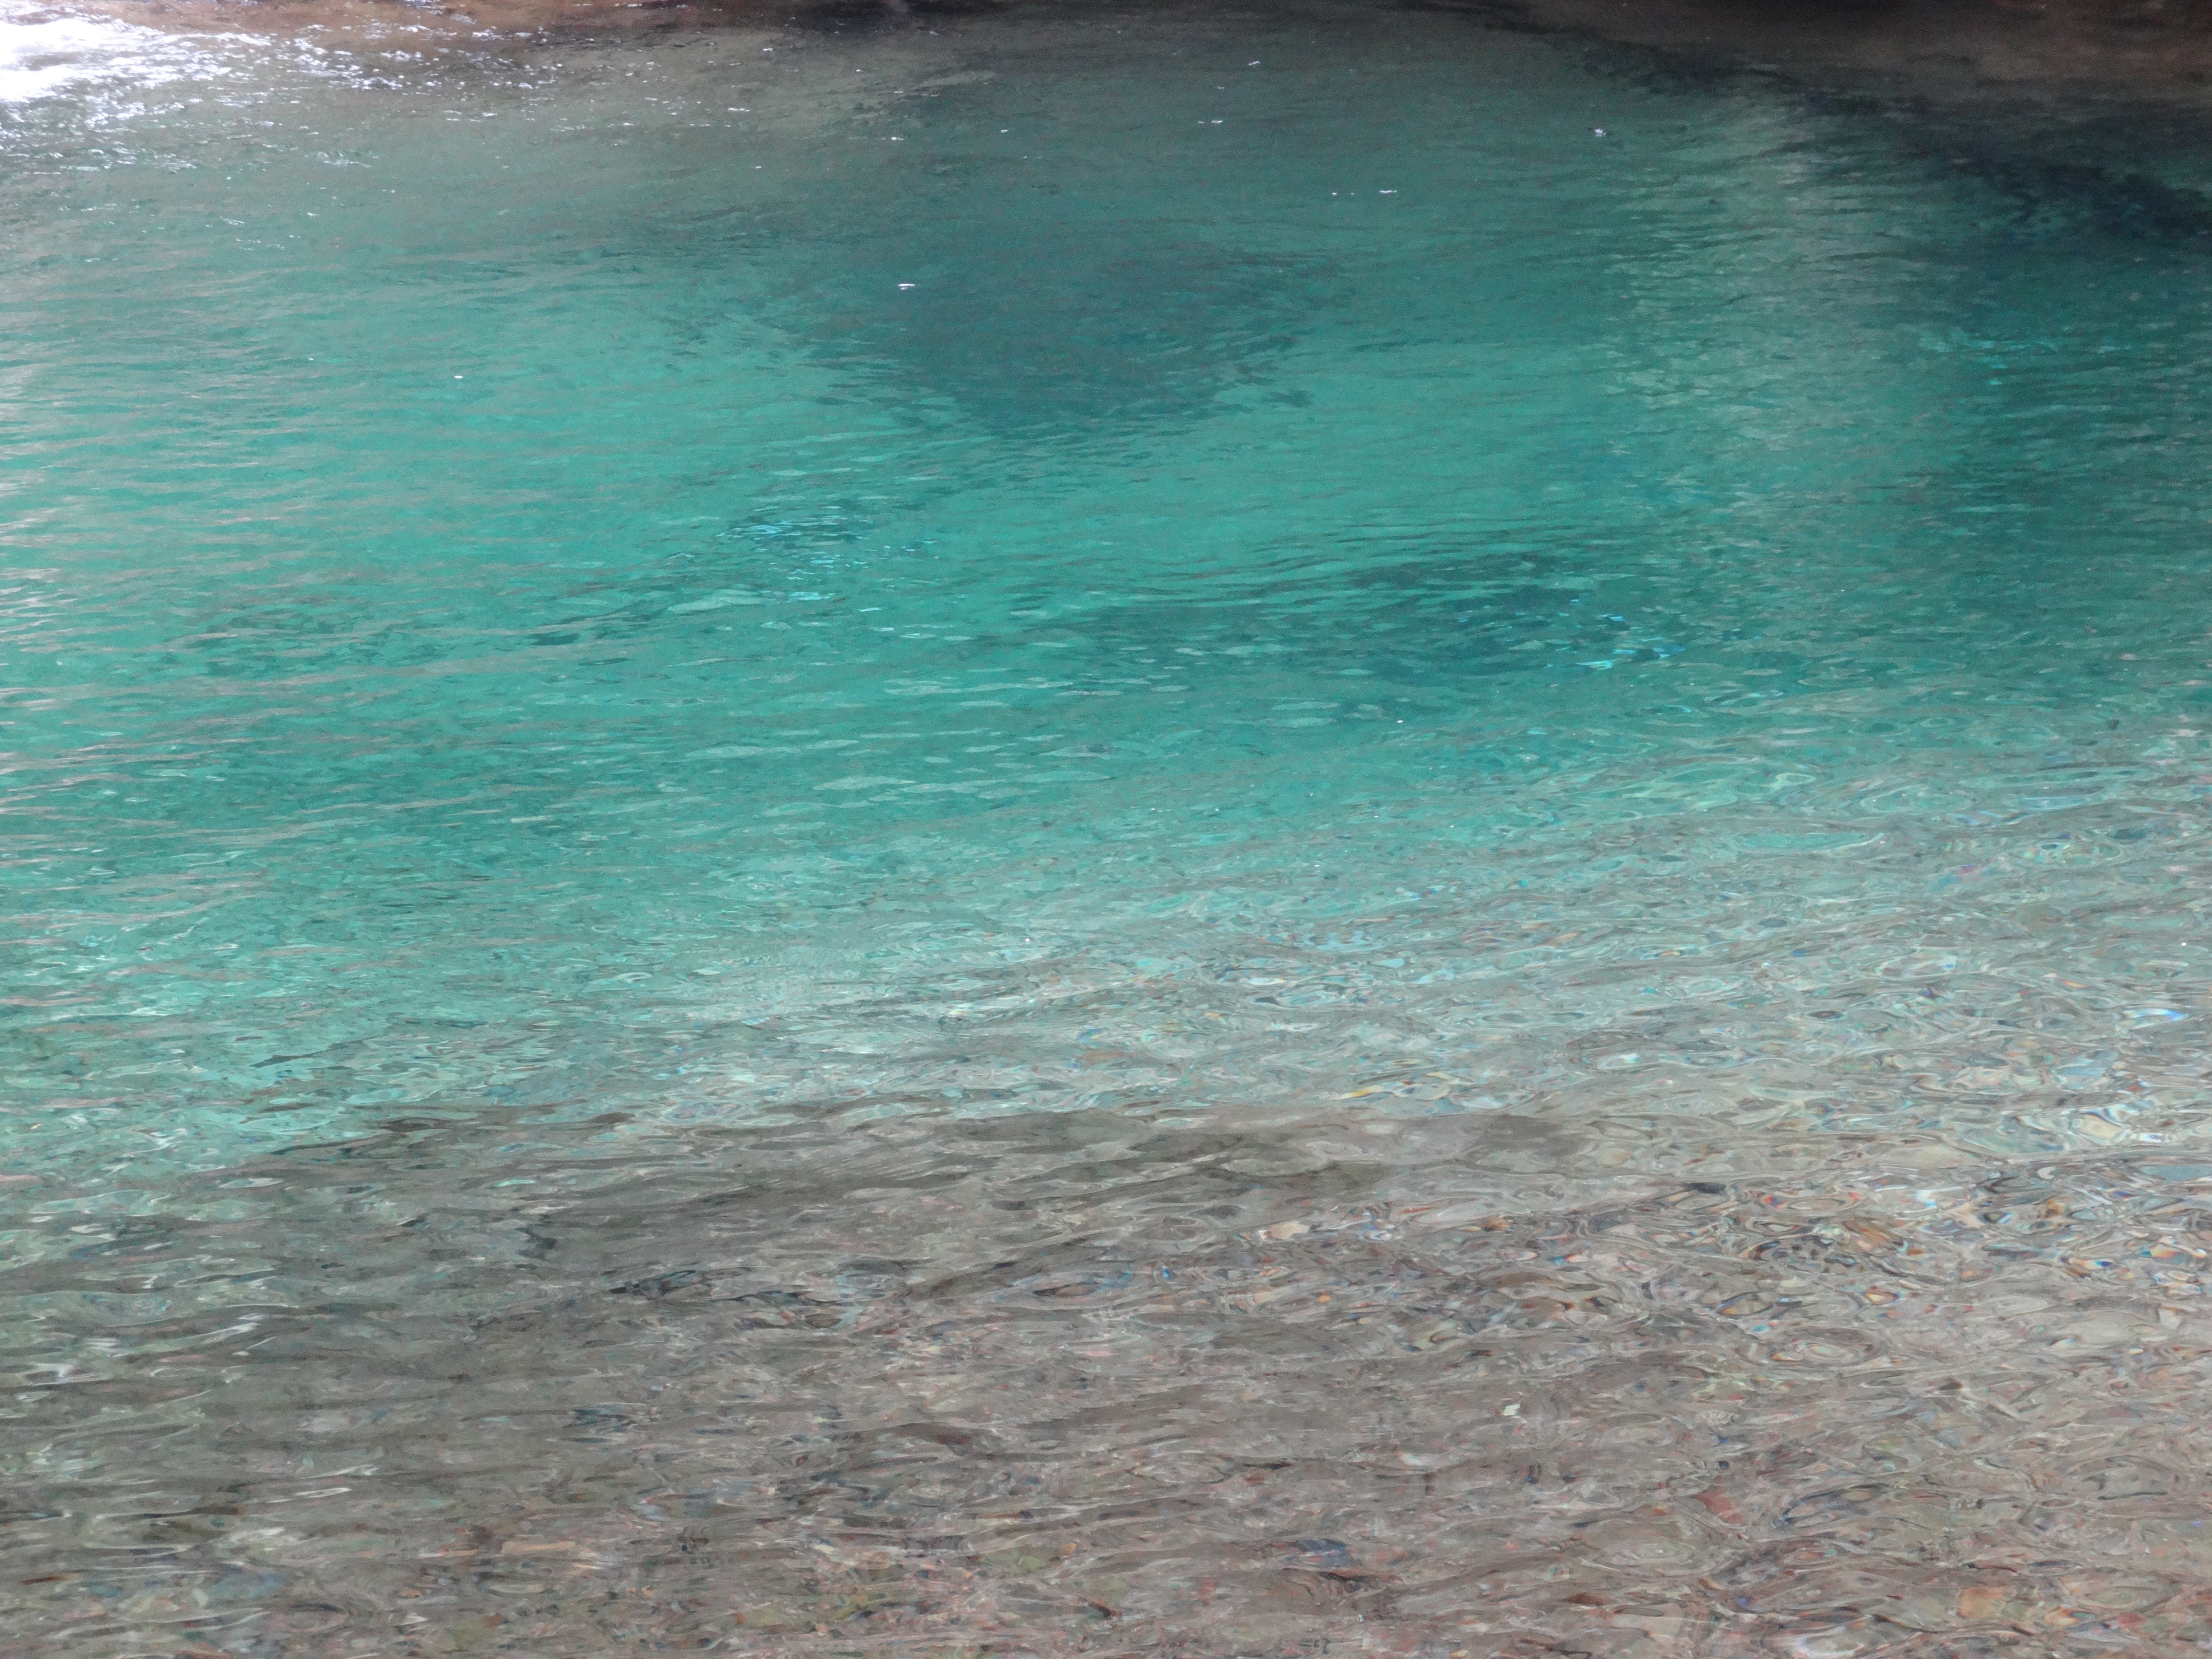
beach, sea, coast, water, ocean, shore, wave, pool, underwater, blue, terrain, body of water, crystal clear, wind wave